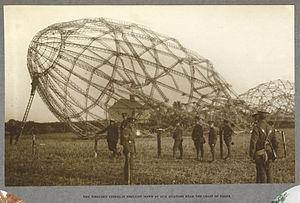
Ernst Schirlitz / Nødlanding i England 24. september 1916
Det udbrændte vrag af L 33 syd for Colchester
Ernst Schirlitz var en tysk marineofficer med en lang karrierre under begge verdenskrige. Under 1. verdenskrig var han bl.a. stationeret på luftskibsbasen i Tønder som 1. officer på luftskibene L 7 og L 20 og overlevede nødlanding og internering i både Norge og England. I mellemkrigstiden og under 2. verdenskrig gjorde han karriere som stabschef for til slut med rang af viceadmiral, at være fæstningskommandant i la Rochelle ved den franske Atlanterhavskyst.